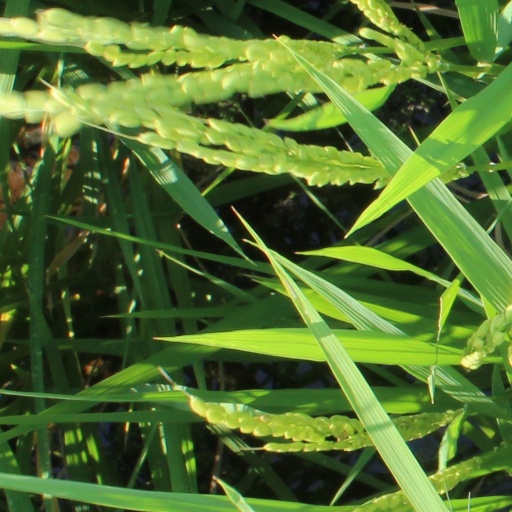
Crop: rice